190th Field Regiment, Royal Artillery

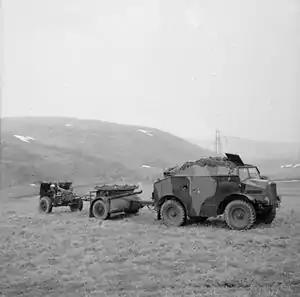
25-pounder gun and Quad gun tractor on exercise in Scotland, 1941.

The regiment was formed at Birtley, County Durham, on 21 December 1942, from personnel drawn from 9th Armoured Division. It consisted of three batteries, each of two troops of four Mk II 25-pounder guns. The batteries were initially designated P, Q and R, then numbered 529, 530 and 531 on 1 January 1943. After training, under the command of Lt-Col R.J. Streatfield, the regiment joined 15th (Scottish) Division on 29 March 1943.